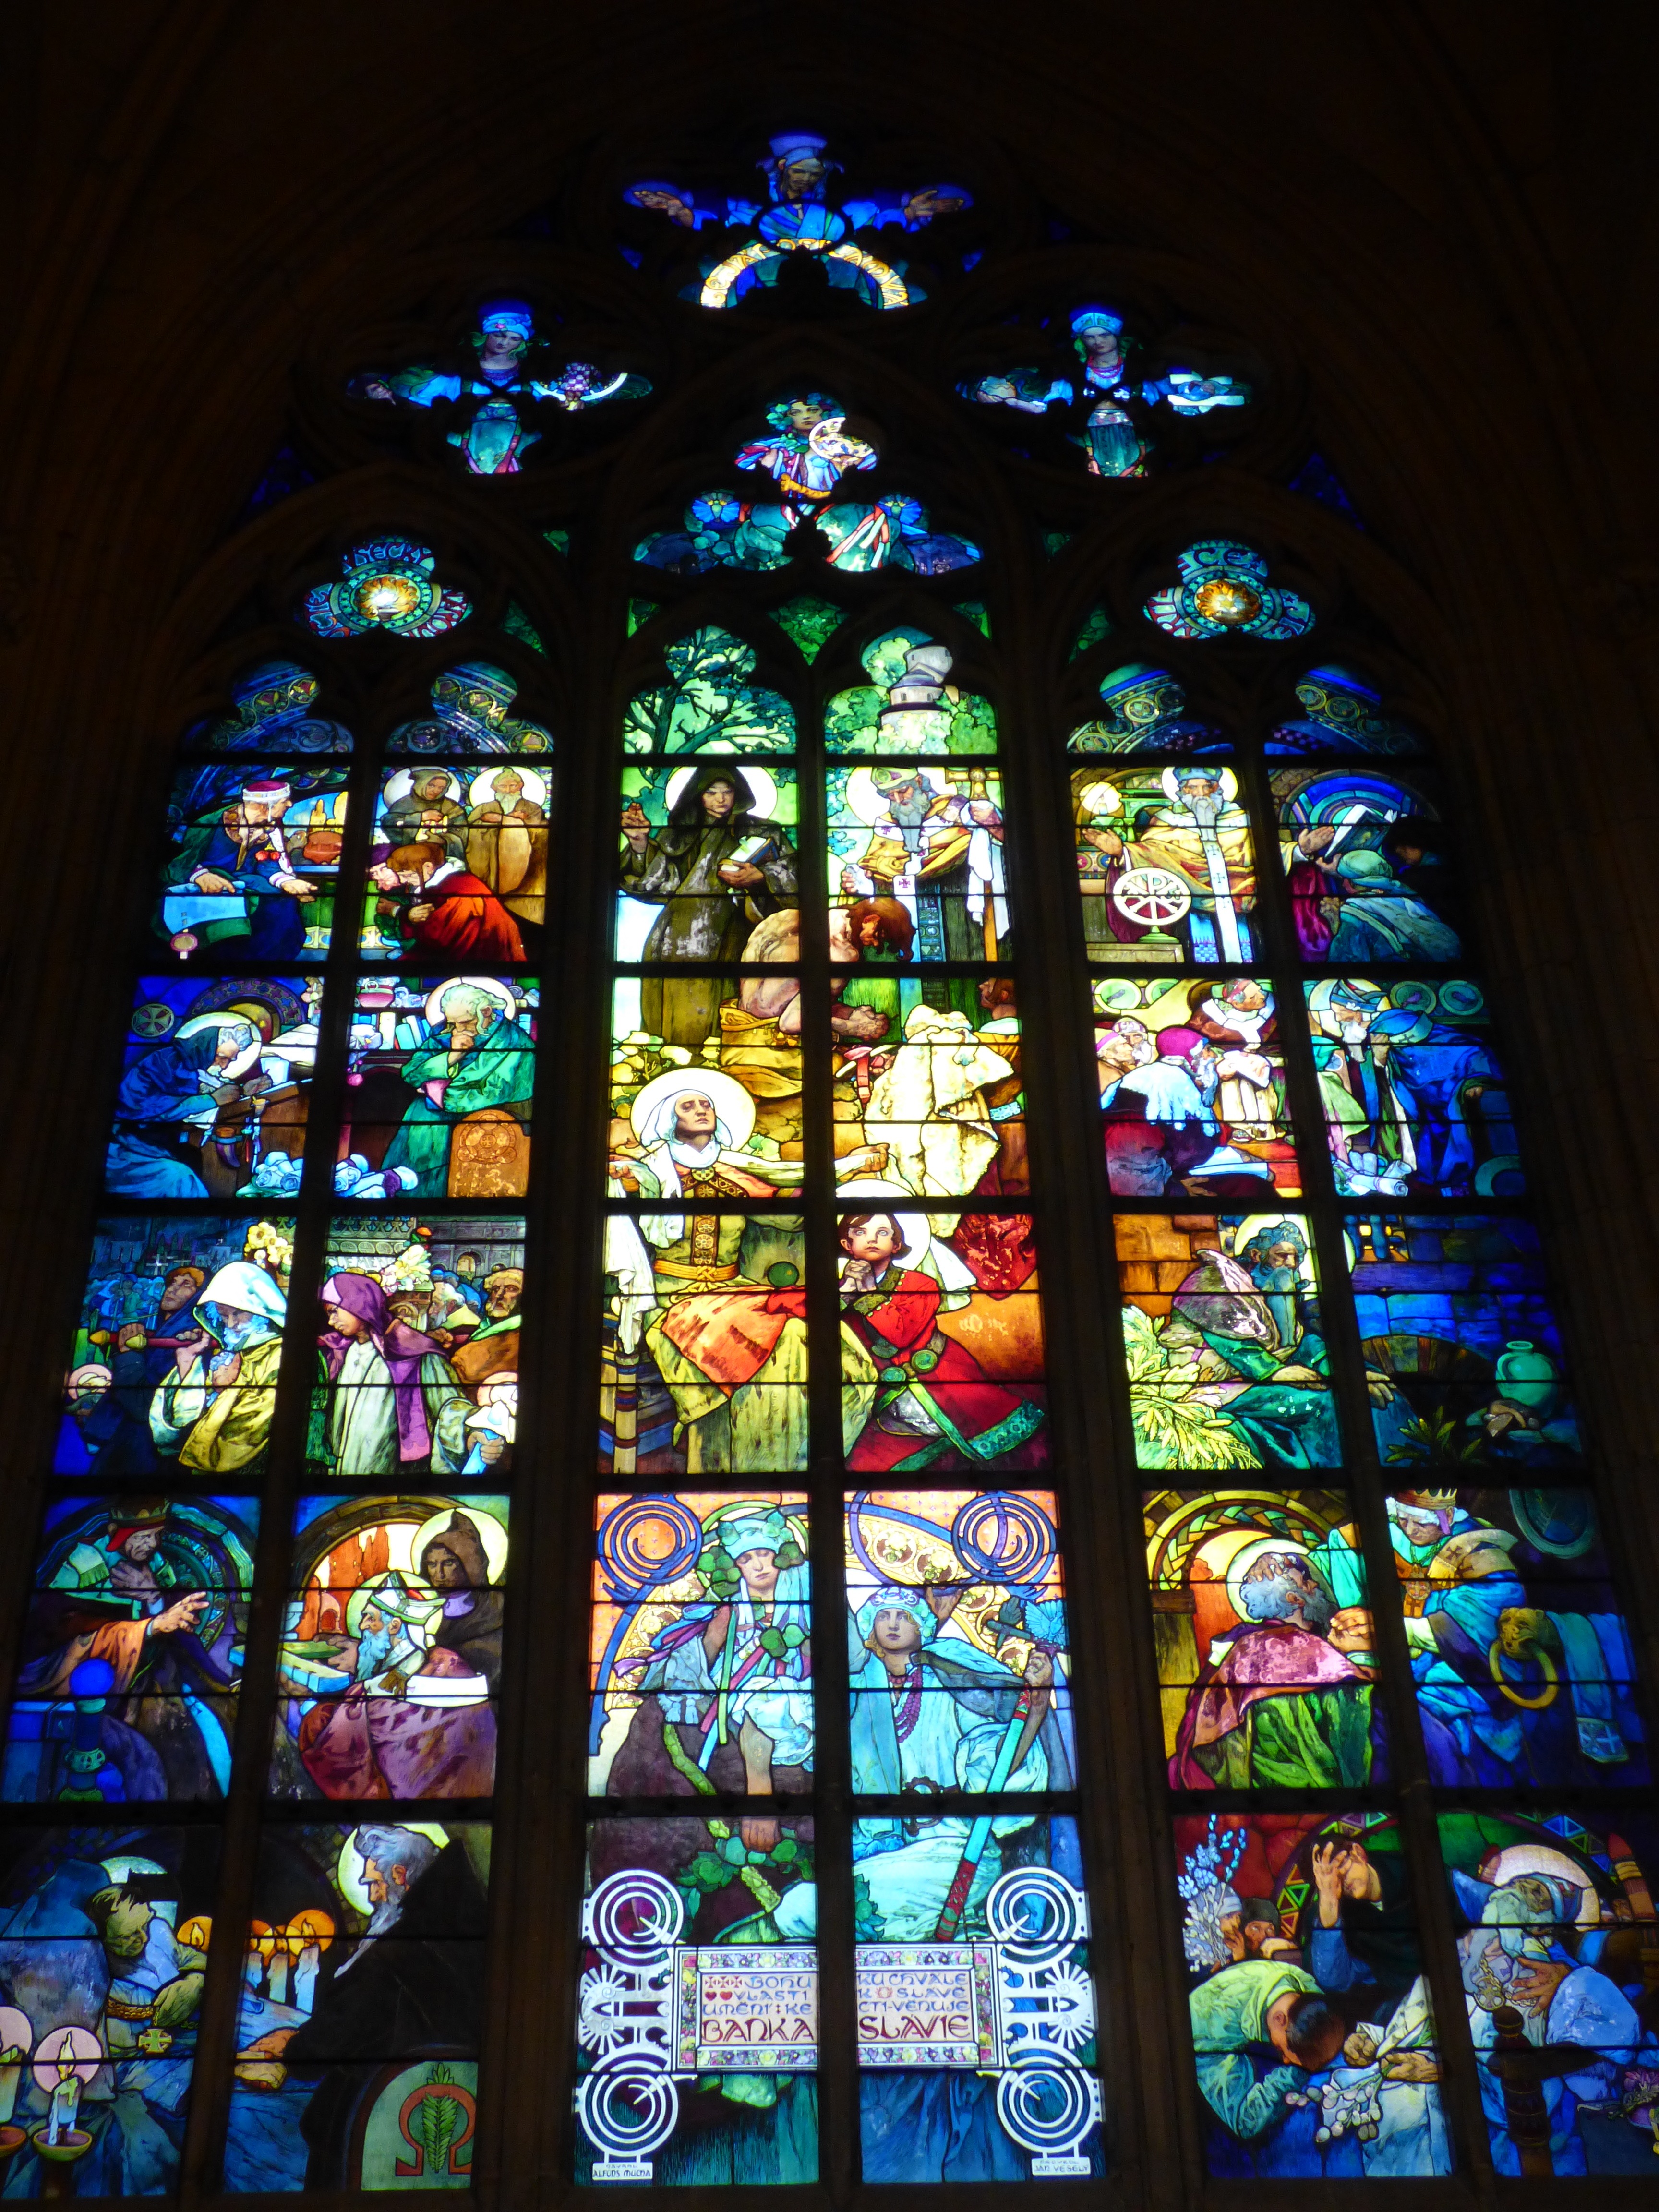
window, glass, church, cross, material, stained glass, religious, shutters, crafts, faith, symmetry, jesus, christianity, holy, sacred, saints, slide, god, rosette, stained glass window, the art of, the window, pane